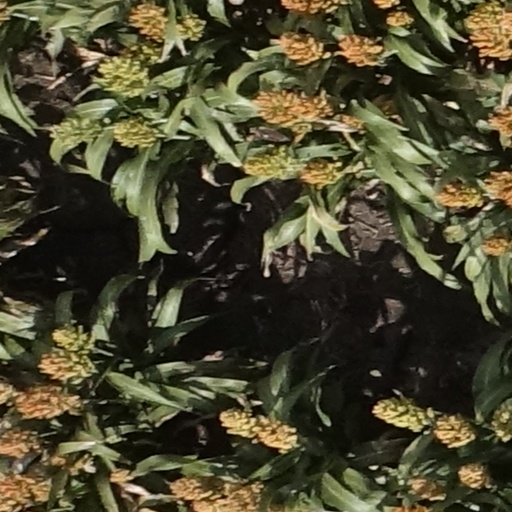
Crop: sorghum